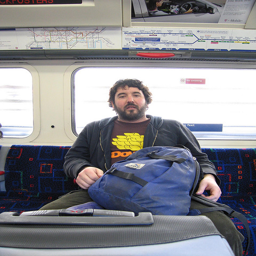
A man sitting with a bag on his lap
there is a man sitting on the train with a book bag
A man holding a backpack while on the subway.
A man sits alone in one section of a bus with his bag.
A man holding a backpack sitting on a couch.